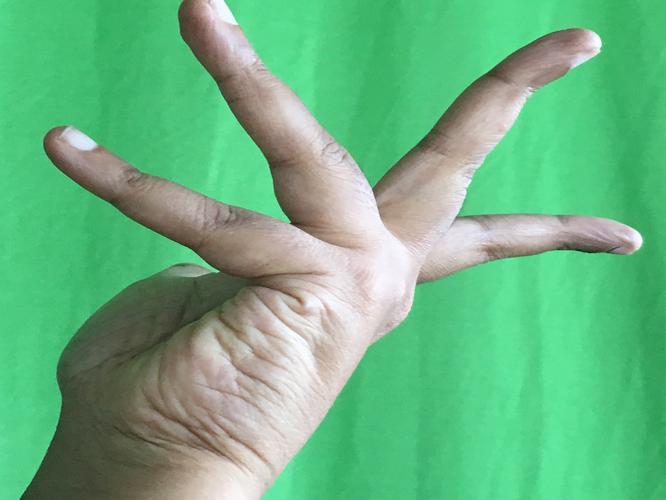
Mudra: Alapadmam
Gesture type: single_hand